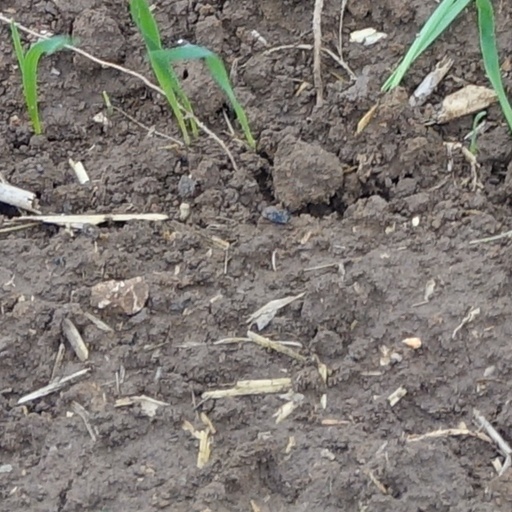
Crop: wheat